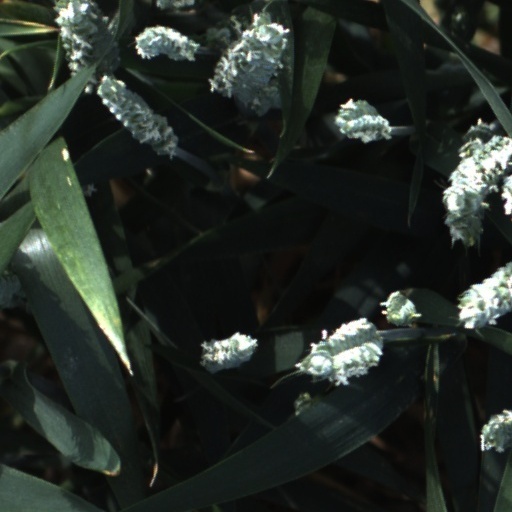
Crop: wheat